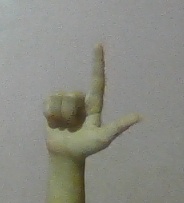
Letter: laam